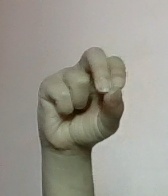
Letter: gaaf